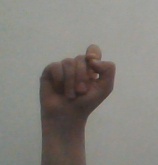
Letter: fa